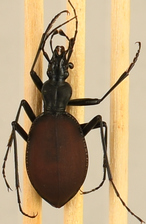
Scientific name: Scaphinotus angusticollis
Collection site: Abby Road NEON (ABBY), plot ABBY_006